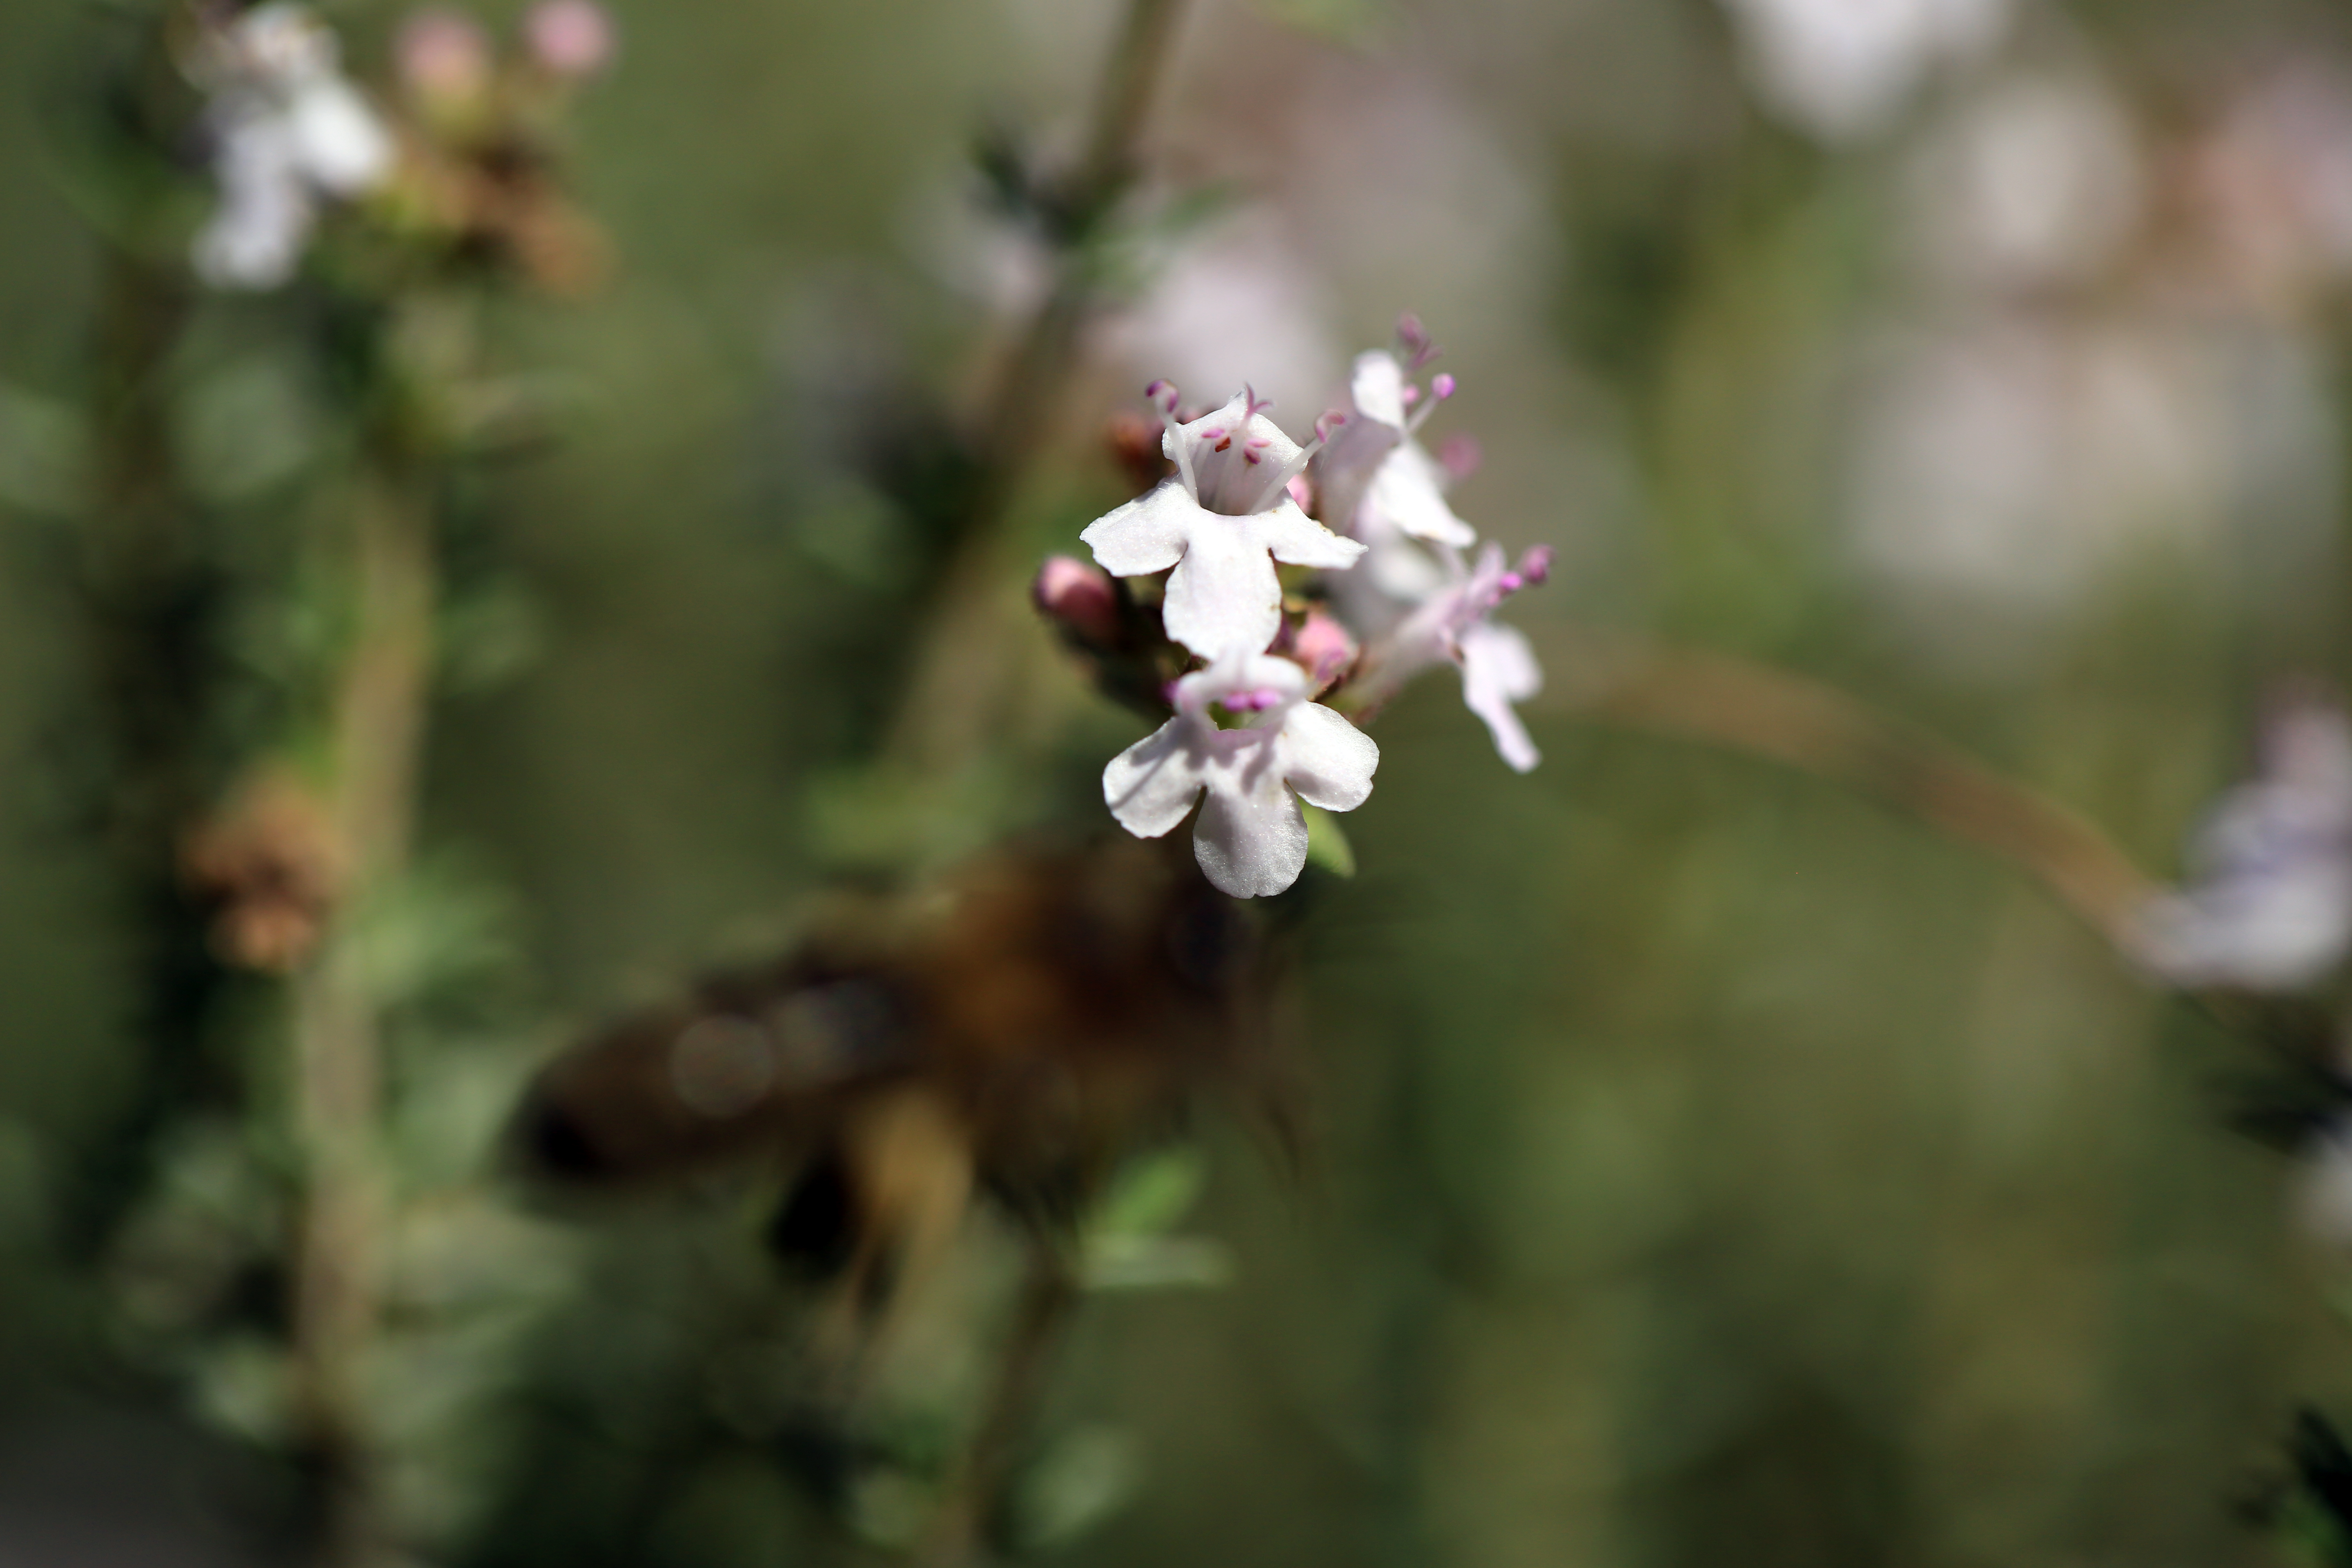
nature, branch, blossom, plant, flower, france, europe, insect, botany, flora, fauna, invertebrate, wildflower, flowers, midi, bee, fleurs, southfrance, mditerrane, hrault, botanique, thymian, closerview, nordmontpellier, thyms, nectar, macro photography, flowering plant, honey bee, land plant, membrane winged insect